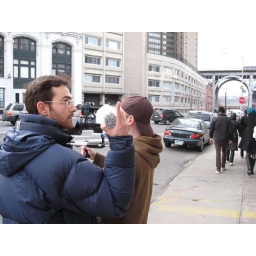
The guy in blue was trying to direct us to continue walking -- the arrogance of directors. ;)